Cethosia cydippe

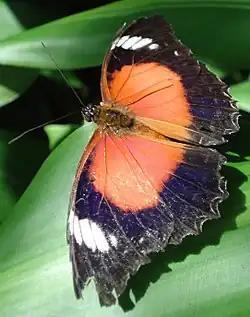
Cethosia cydippe spp (aka red lacewing)

The imagines have scarlet wings with thick black edges and a diagonal white patch on the forewings. The underside is orange with similar white patches and lines of black spots, each with a white outline. The wingspan is around .